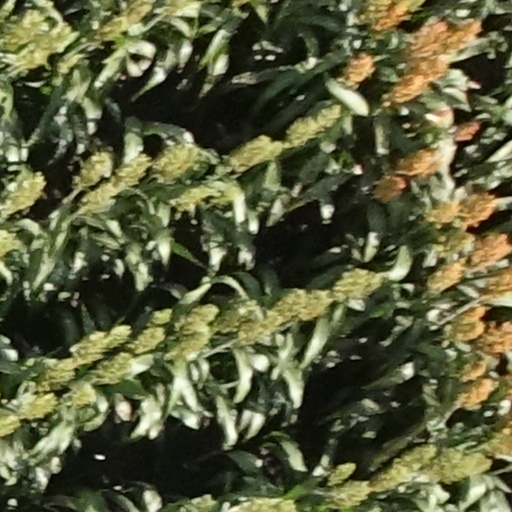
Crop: sorghum